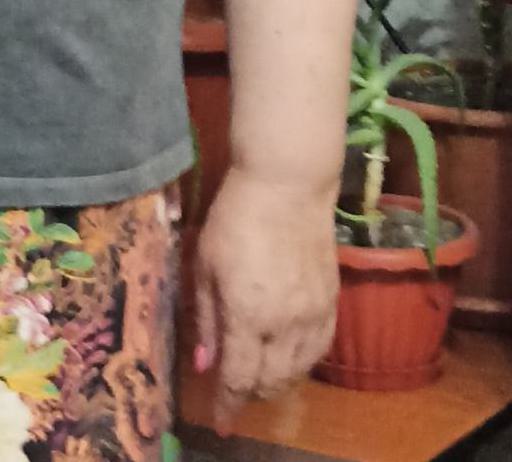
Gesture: no_gesture